Weißwasser

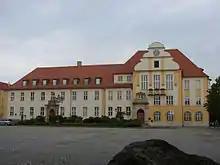
Town Hall

The coat of arms was allotted on 31 January 1927. The two green glasses symbolise the glass industry of the town, which was one of the largest in former East Germany. The tools are a reference to coal mining, which is carried out close to the city. Blue and yellow are the traditional colours of Upper Lusatia and the white waves in the bottom part of the coat of arms symbolise the name of the city.